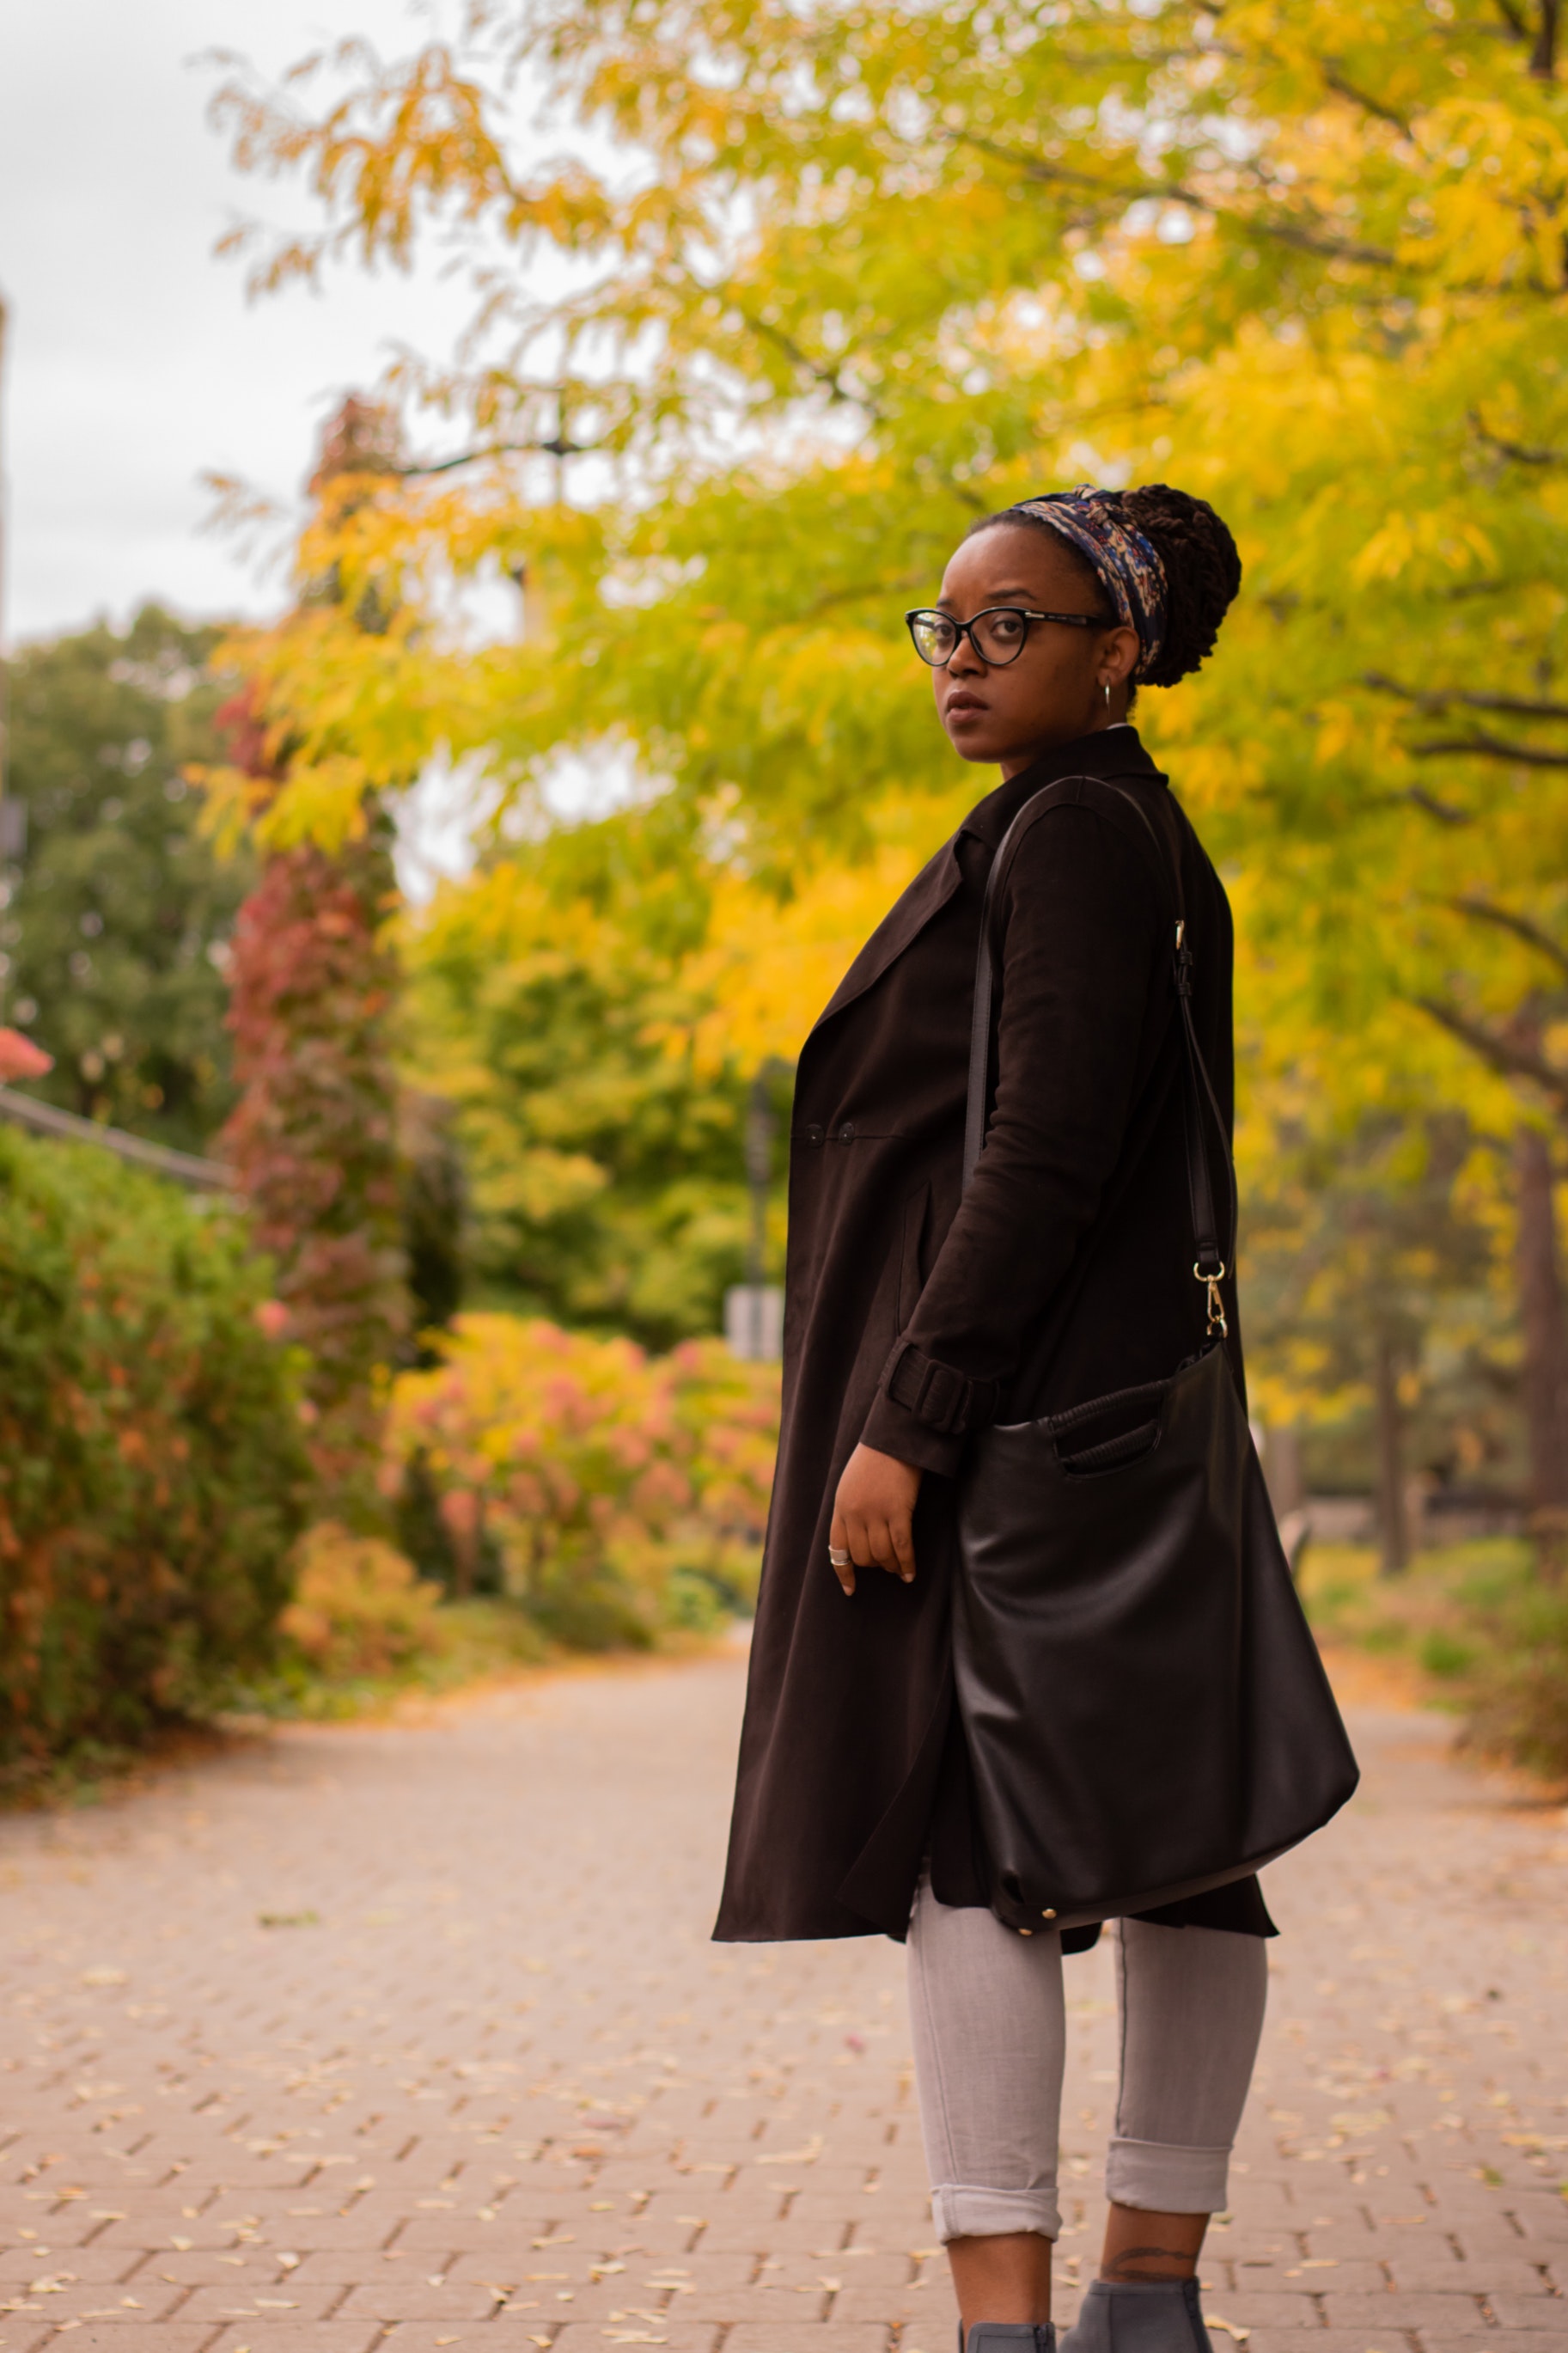
yellow, lady, autumn, girl, outerwear, coat, fashion, dress, headgear, tree, jacket